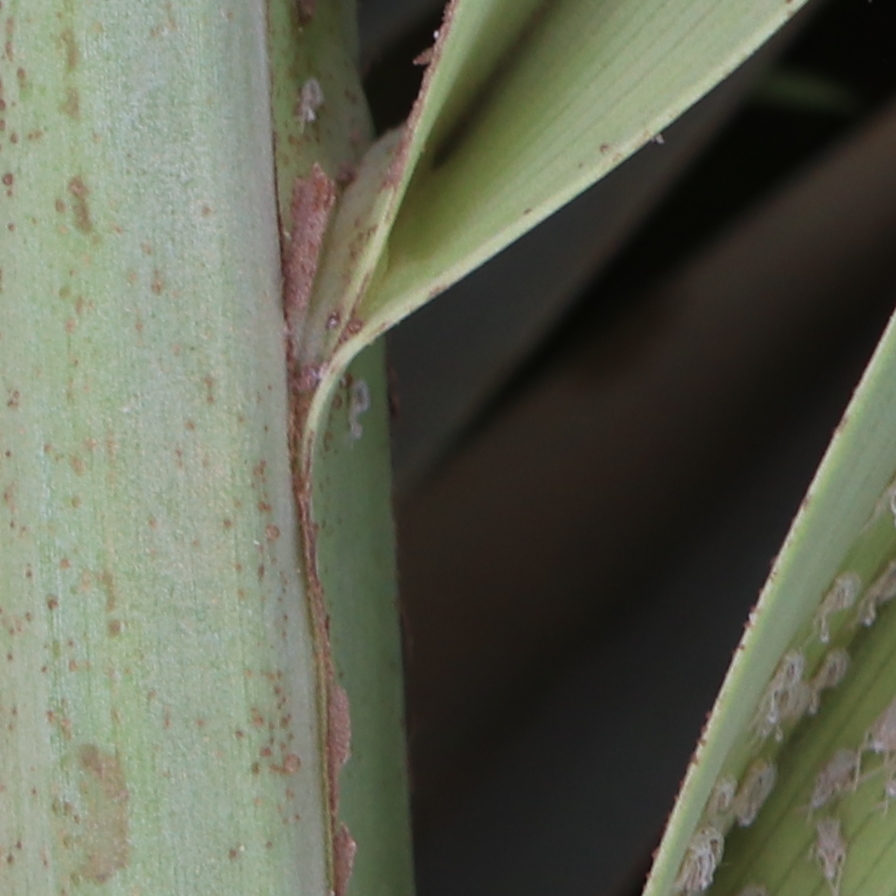
Label: Dubas